The Ritz Apartment (Ocala, Florida)

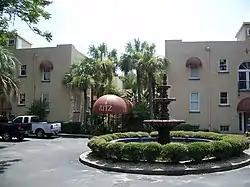
Entrance to the Ritz Historic Inn (formerly the Ritz Apartment)

The Ritz Apartment (also known as The Ritz-Ocala Apartments or The Acker-Ritz Apartments) is a historic building in Ocala, Florida, at 1205 East Silver Springs Boulevard, on the northeast corner of the intersection with Northeast 12th Avenue. On August 21, 1986, it was added to the U.S. National Register of Historic Places.